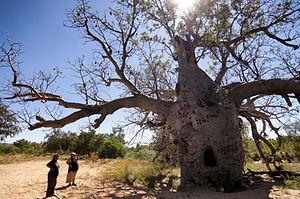
Les baobabs prisons sont, dans le Kimberley en Australie-Occidentale, de vieux baobabs au tronc creux qui furent utilisés durant la période coloniale, à la fin du XIXᵉ siècle, pour y enfermer des prisonniers aborigènes.